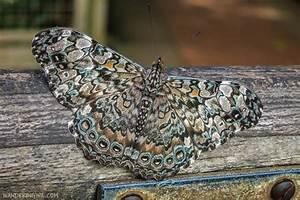
butterfly